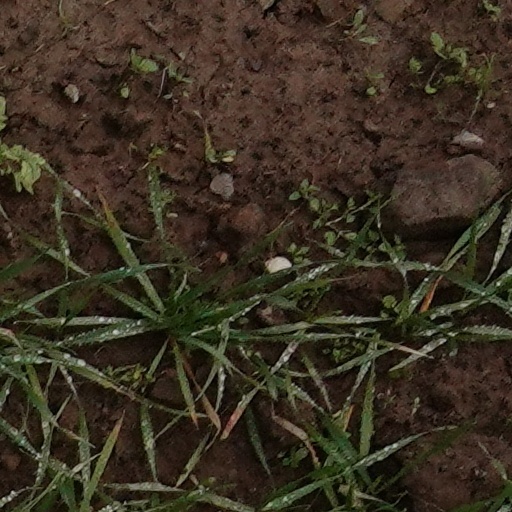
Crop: wheat